Bursaria reevesii

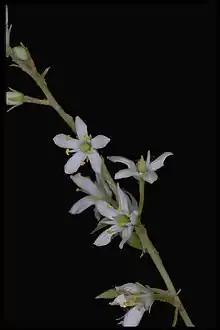
Flower detail

Bursaria reevesii is a species of flowering plant in the family Pittosporaceae and is endemic to a few places near Marlborough in Queensland. It is an erect or sprawling shrub with spiny side-shoots, egg-shaped adult leaves with the narrower end towards the base, flowers with five white petals, and rounded fruit.